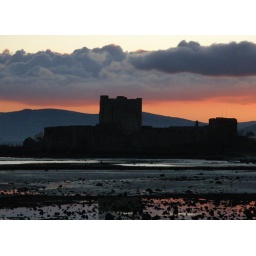
Layer cloud over the castle